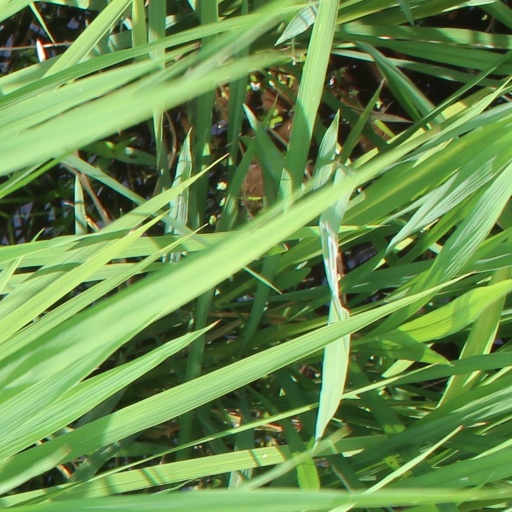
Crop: rice